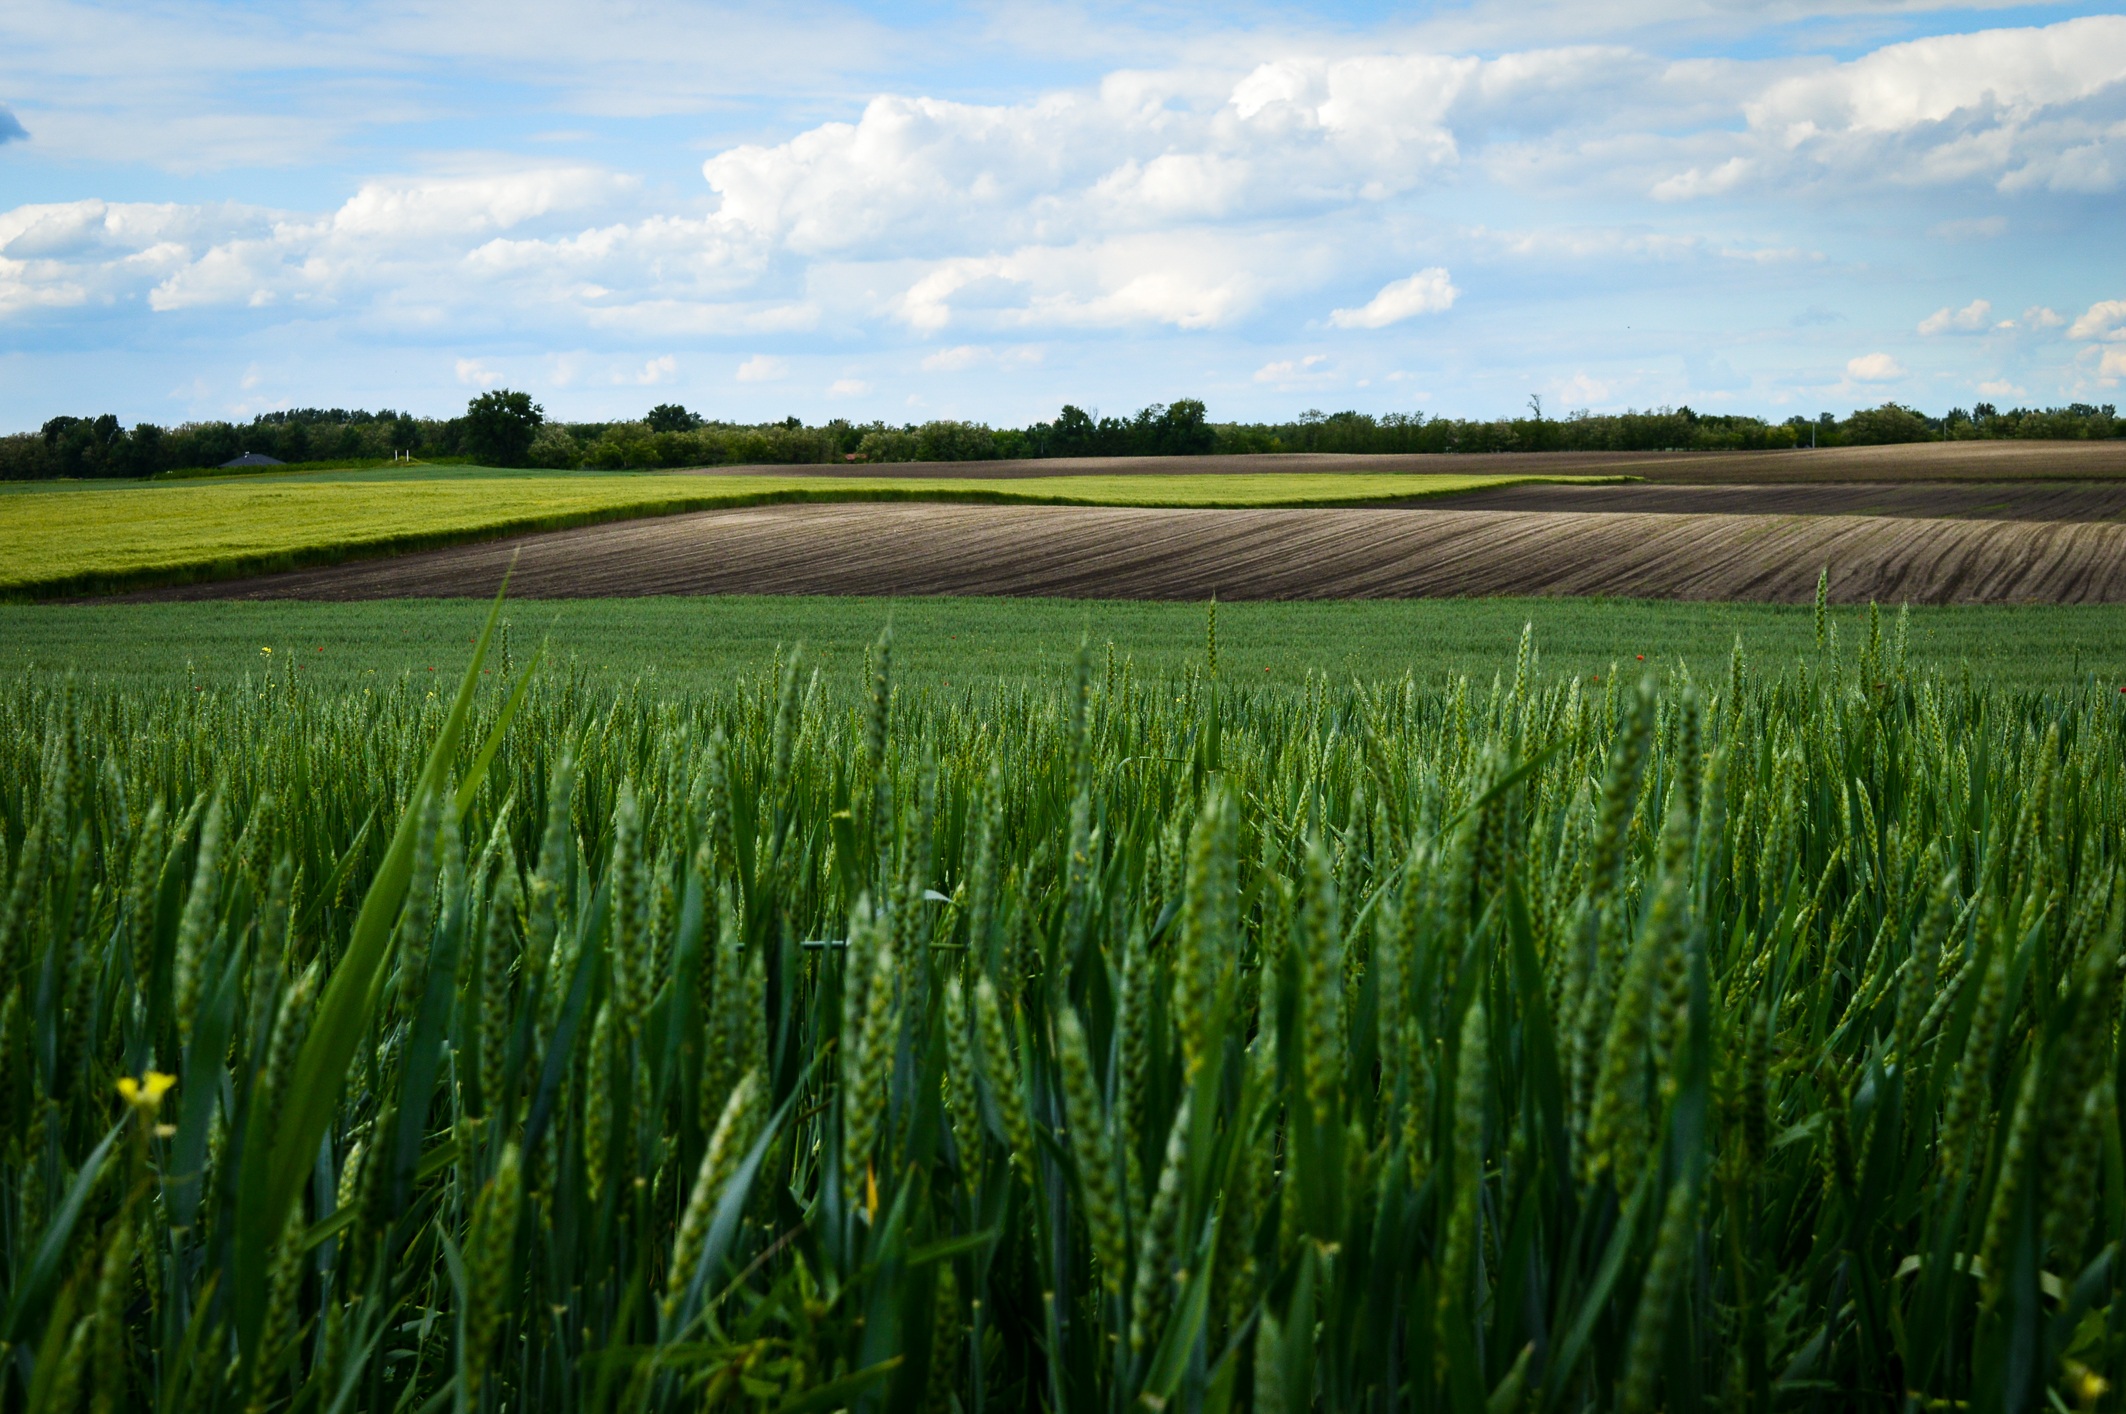
landscape, nature, grass, outdoor, cloud, plant, sky, sun, field, lawn, meadow, barley, wheat, prairie, countryside, land, country, summer, food, green, crop, pasture, natural, soil, agriculture, plain, wheat field, grassland, rural area, paddy field, kecskem t, geographical feature, grass family, near by kecskem t